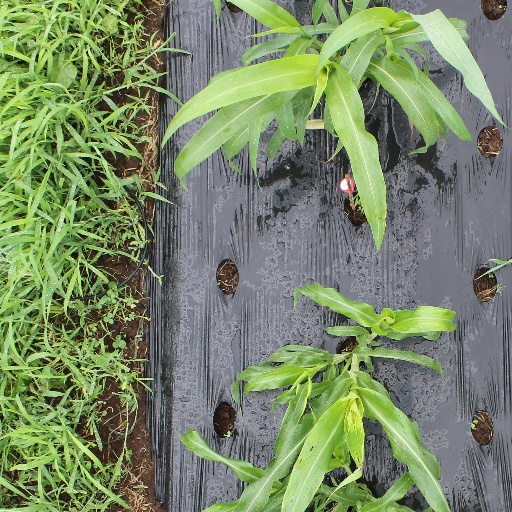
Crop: sorghum